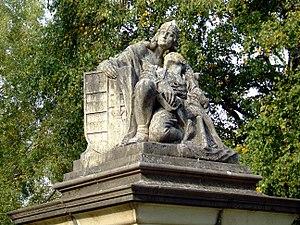
Kecel est une localité hongroise, ayant le rang de ville dans le comitat de Bács-Kiskun.